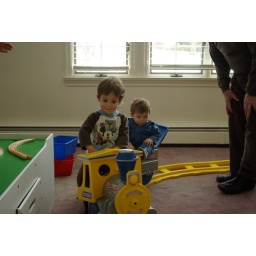
Jack and Max ride the train around Nana's house